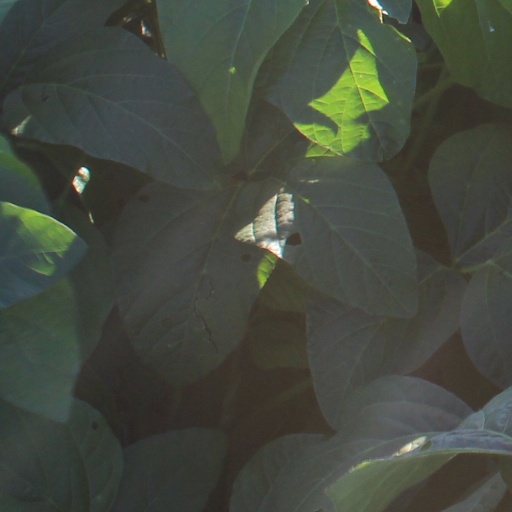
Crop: soybean